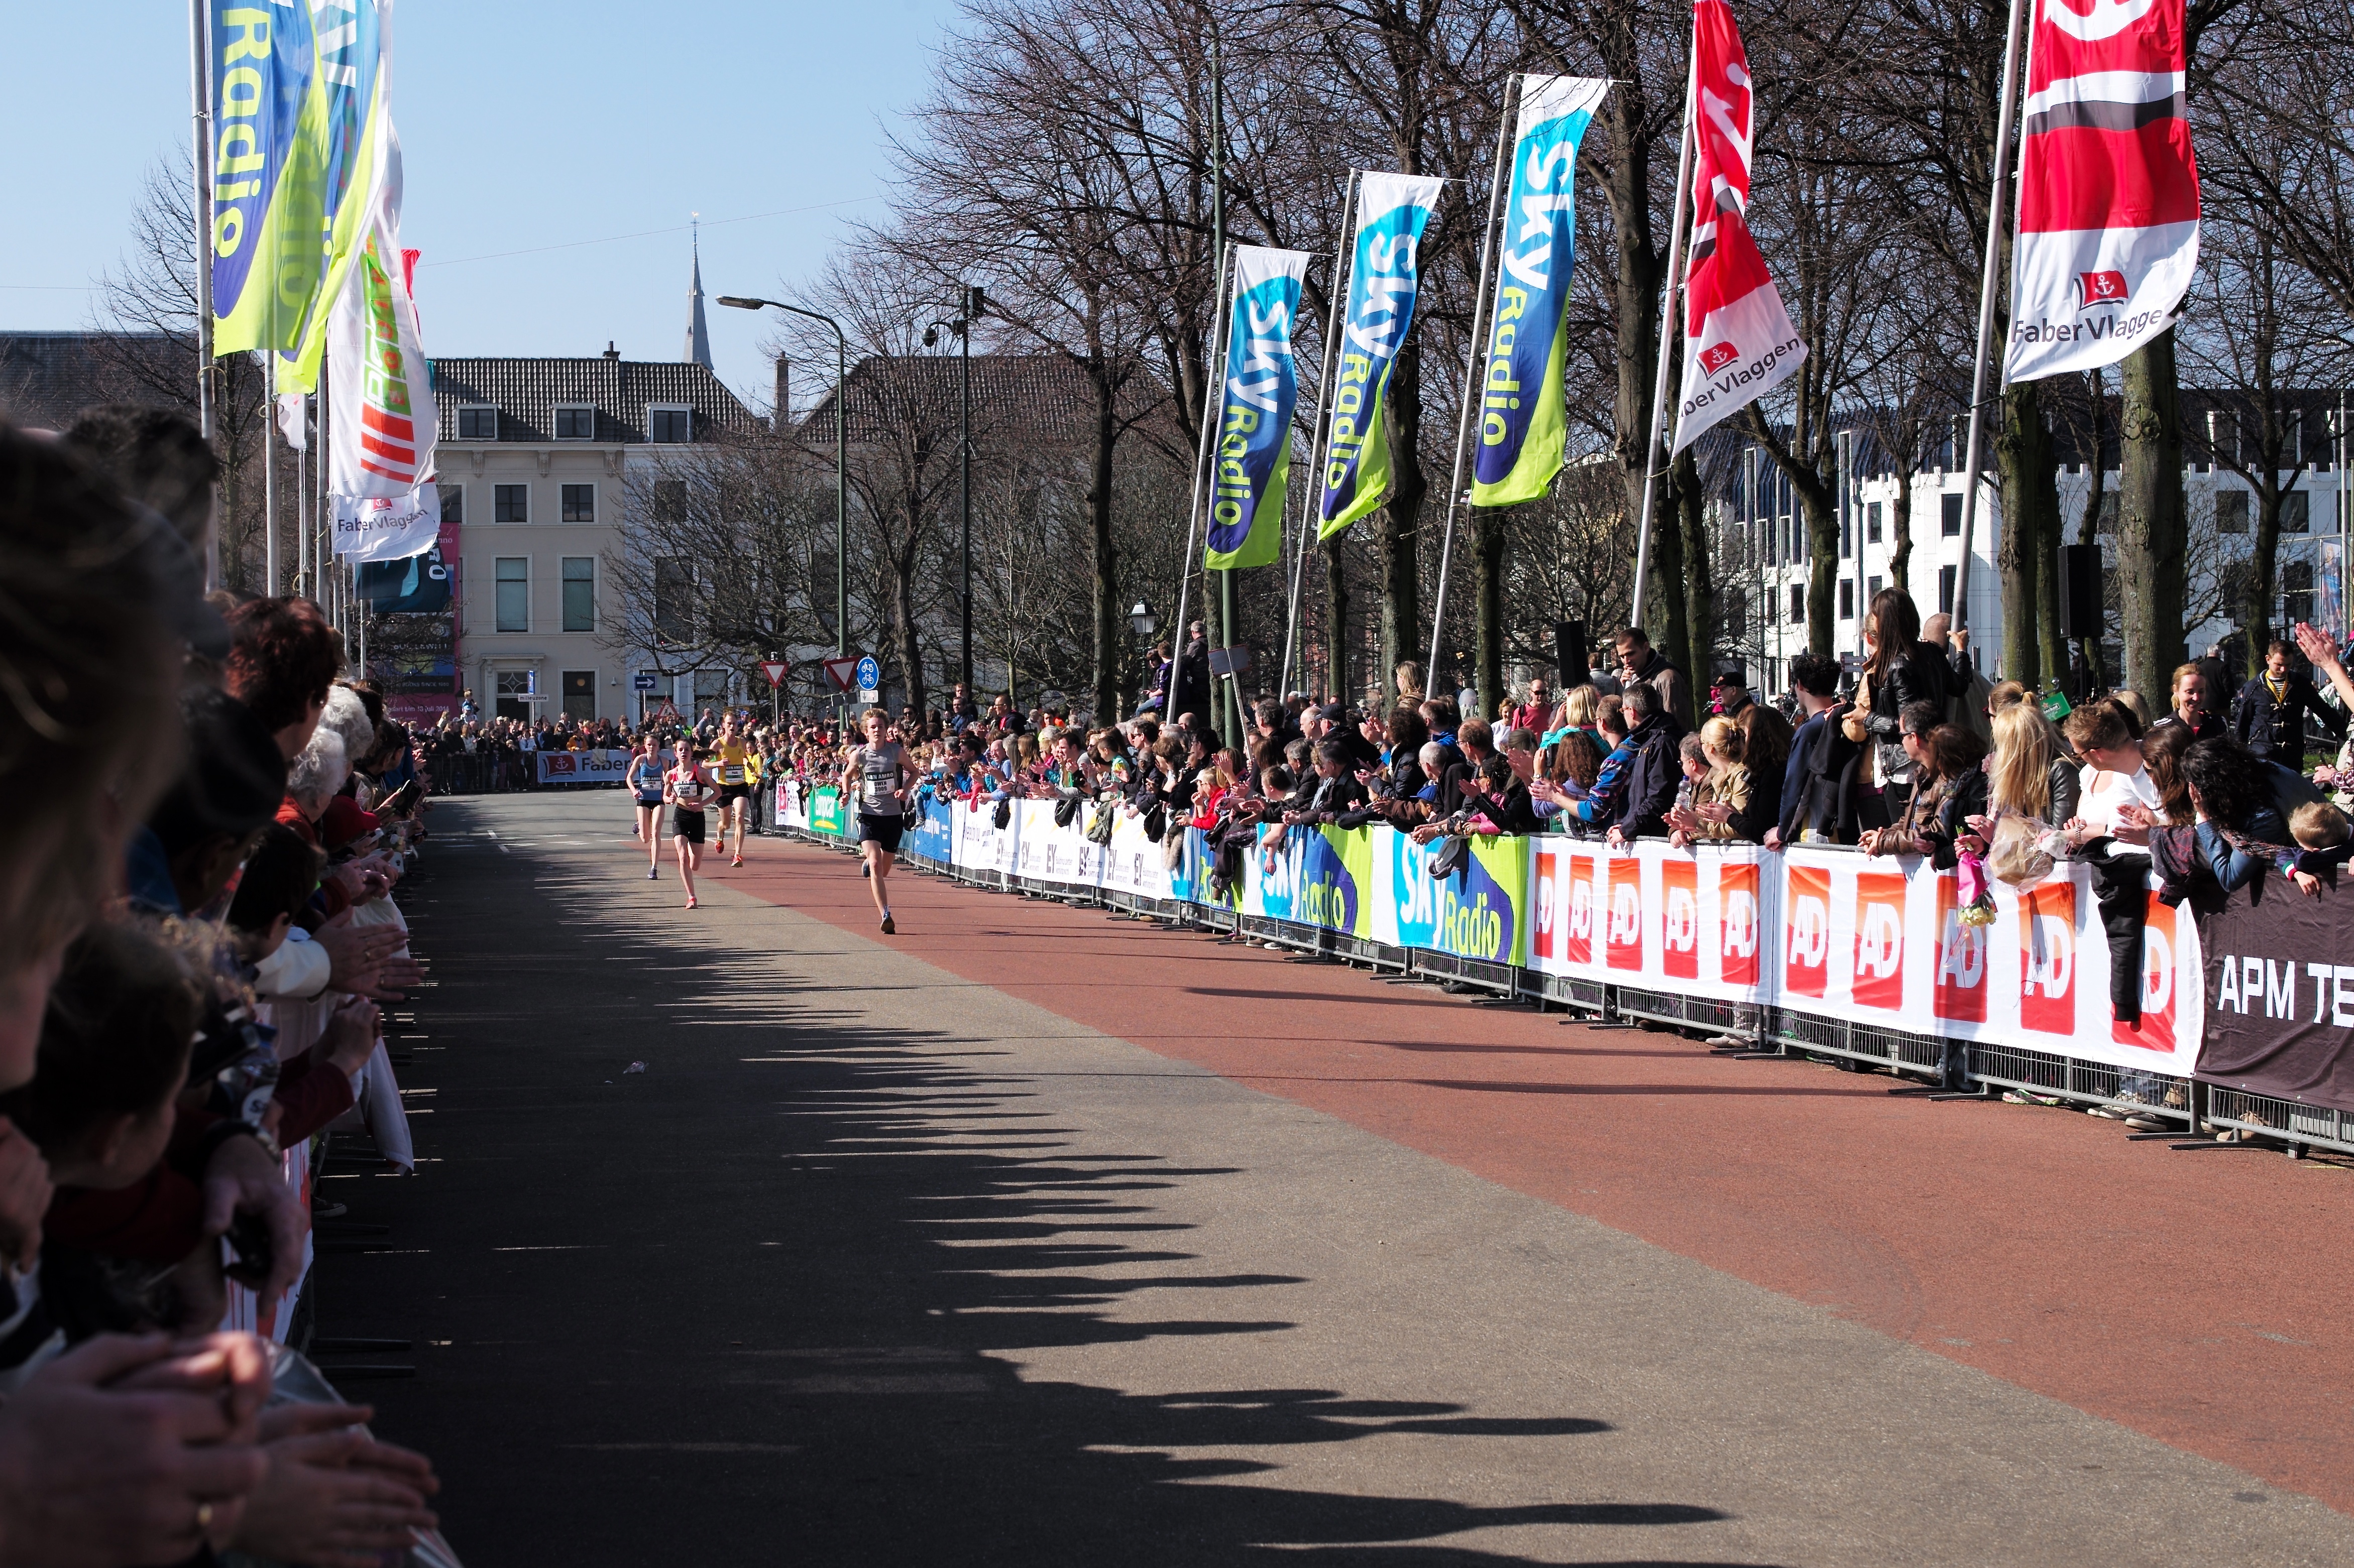
person, sport, running, run, crowd, recreation, europe, race, holland, hague, netherlands, marathon, 50mm, f14, sports, runners, 5k, demonstration, endurance, summilux, athletics, leicam, typ240, cpc, citypiercity, physical exercise, outdoor recreation, human action, track and field athletics, long distance running